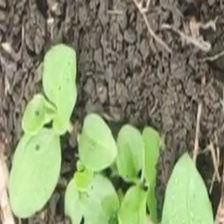
Weed species: Kena_(Commplina_benghalensio)